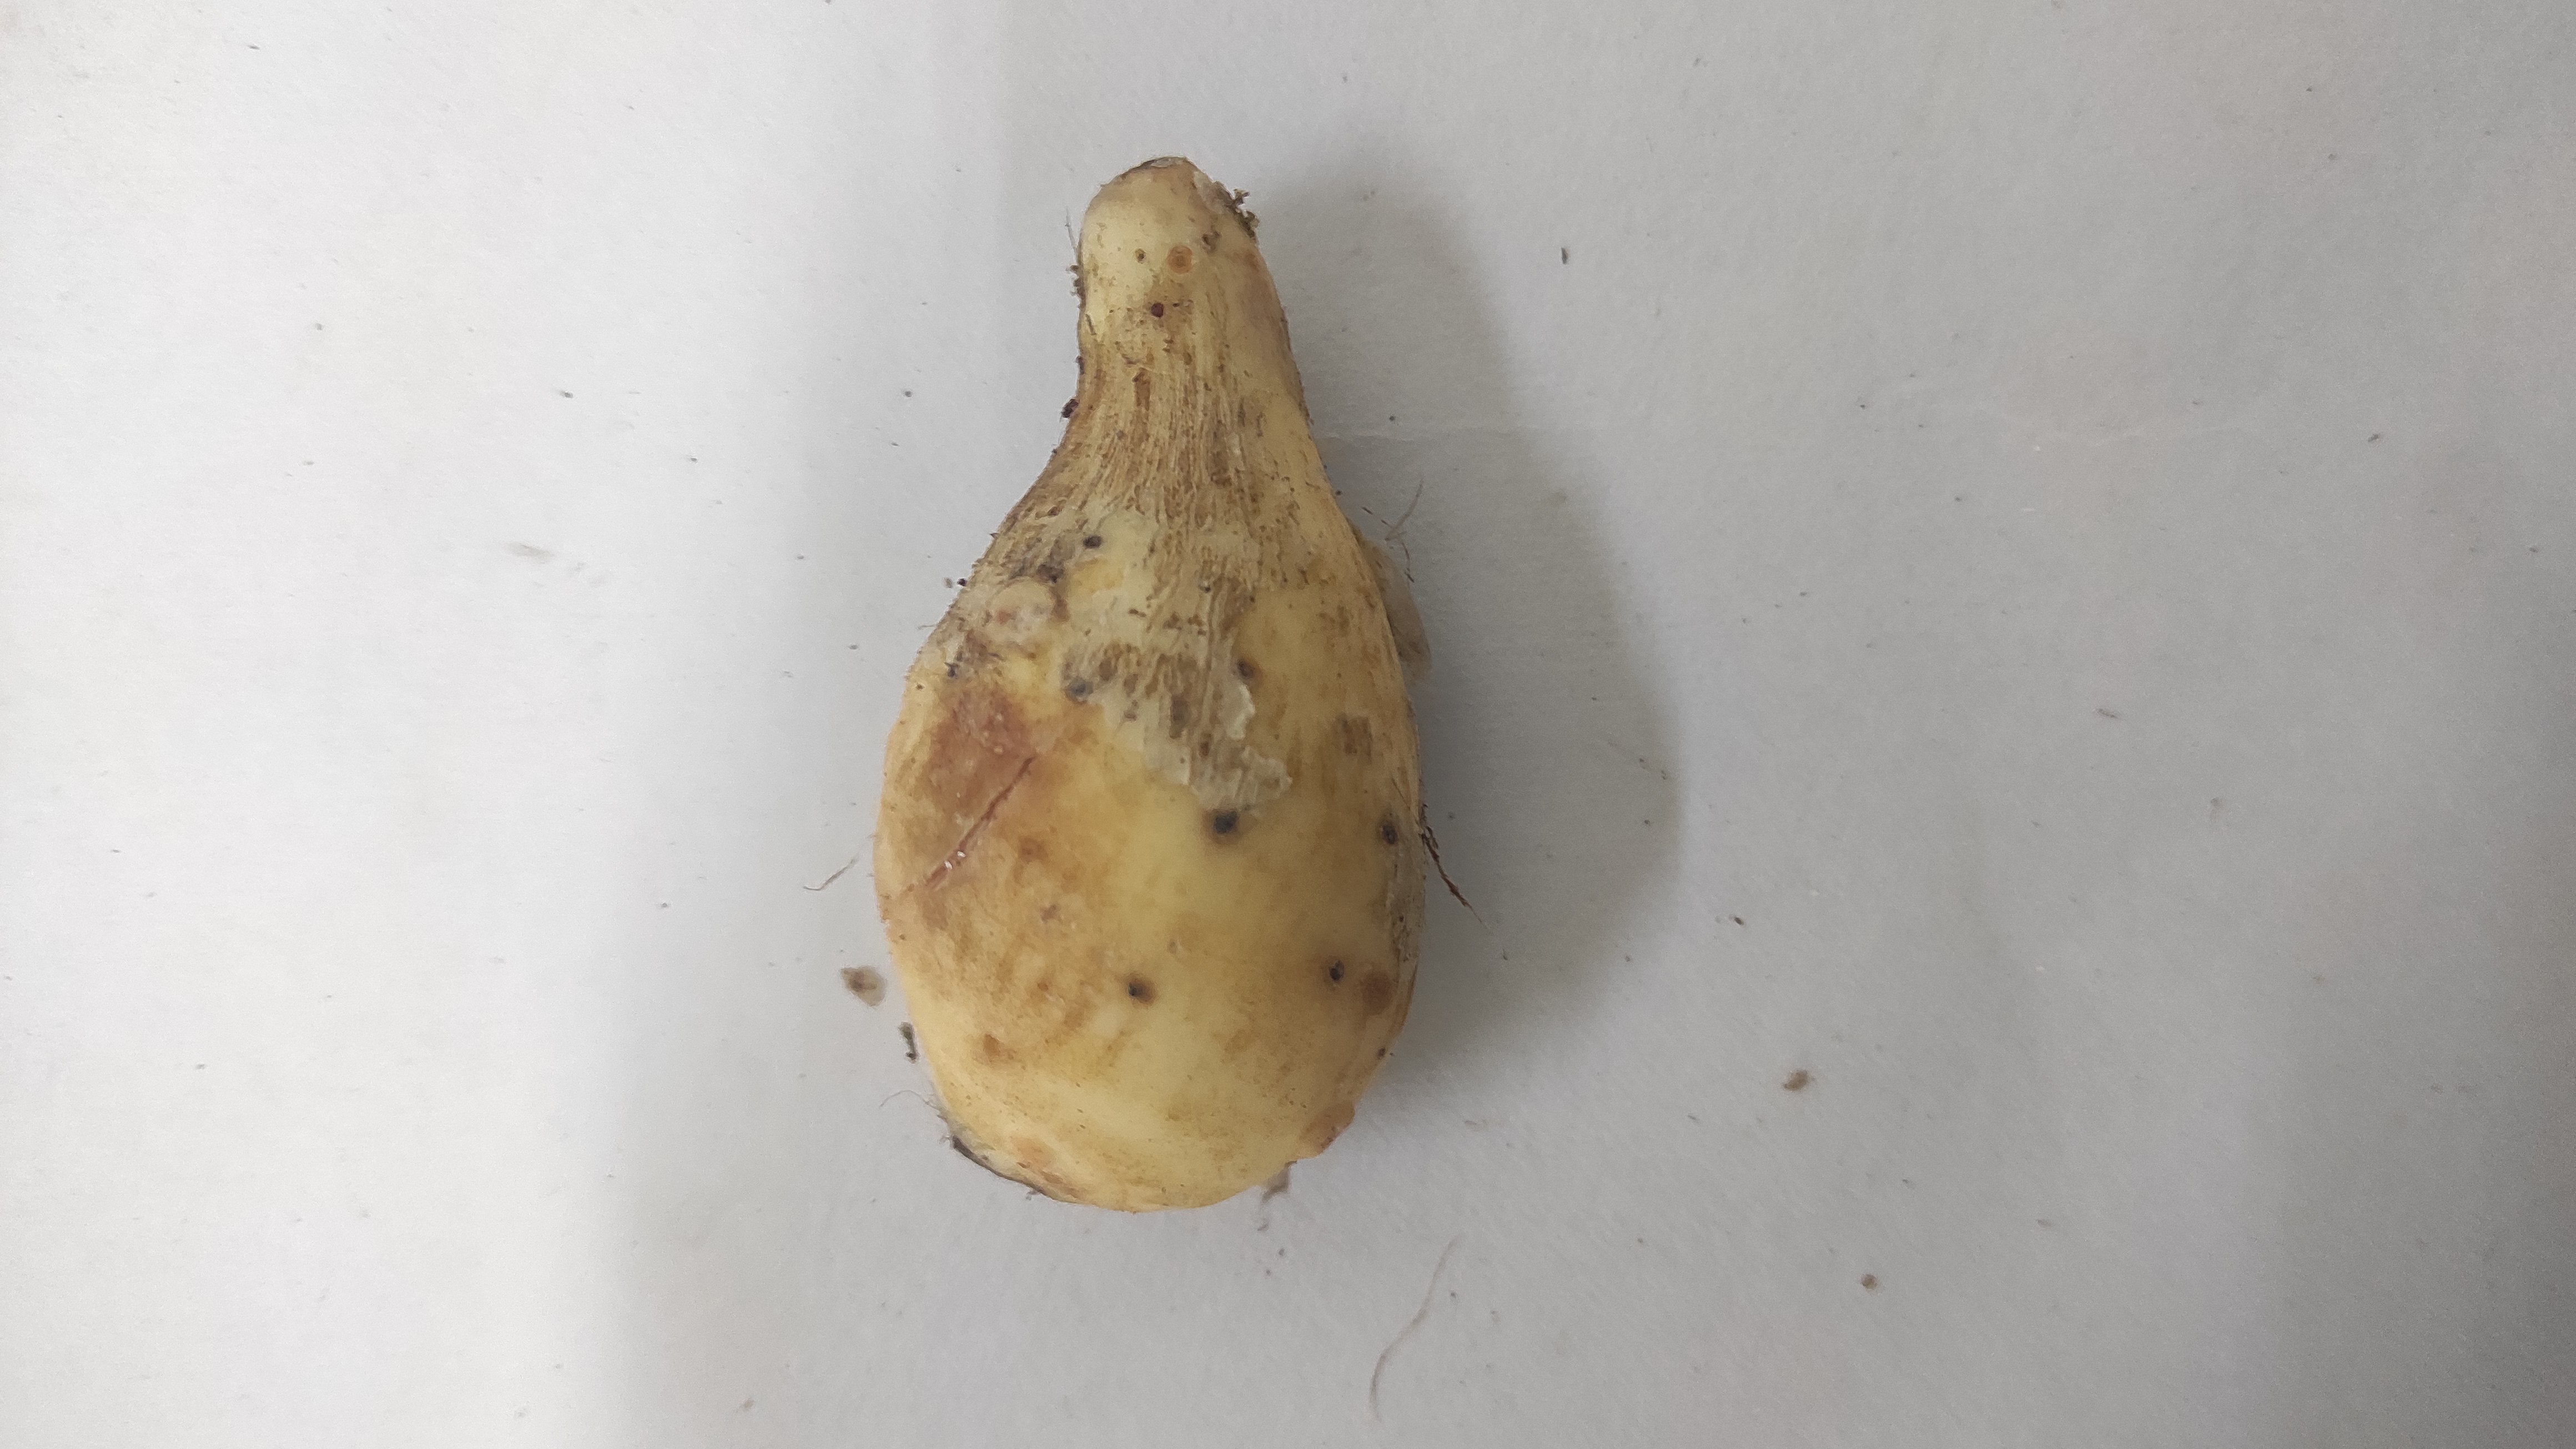
Crop: Taro root
Condition: Fresh